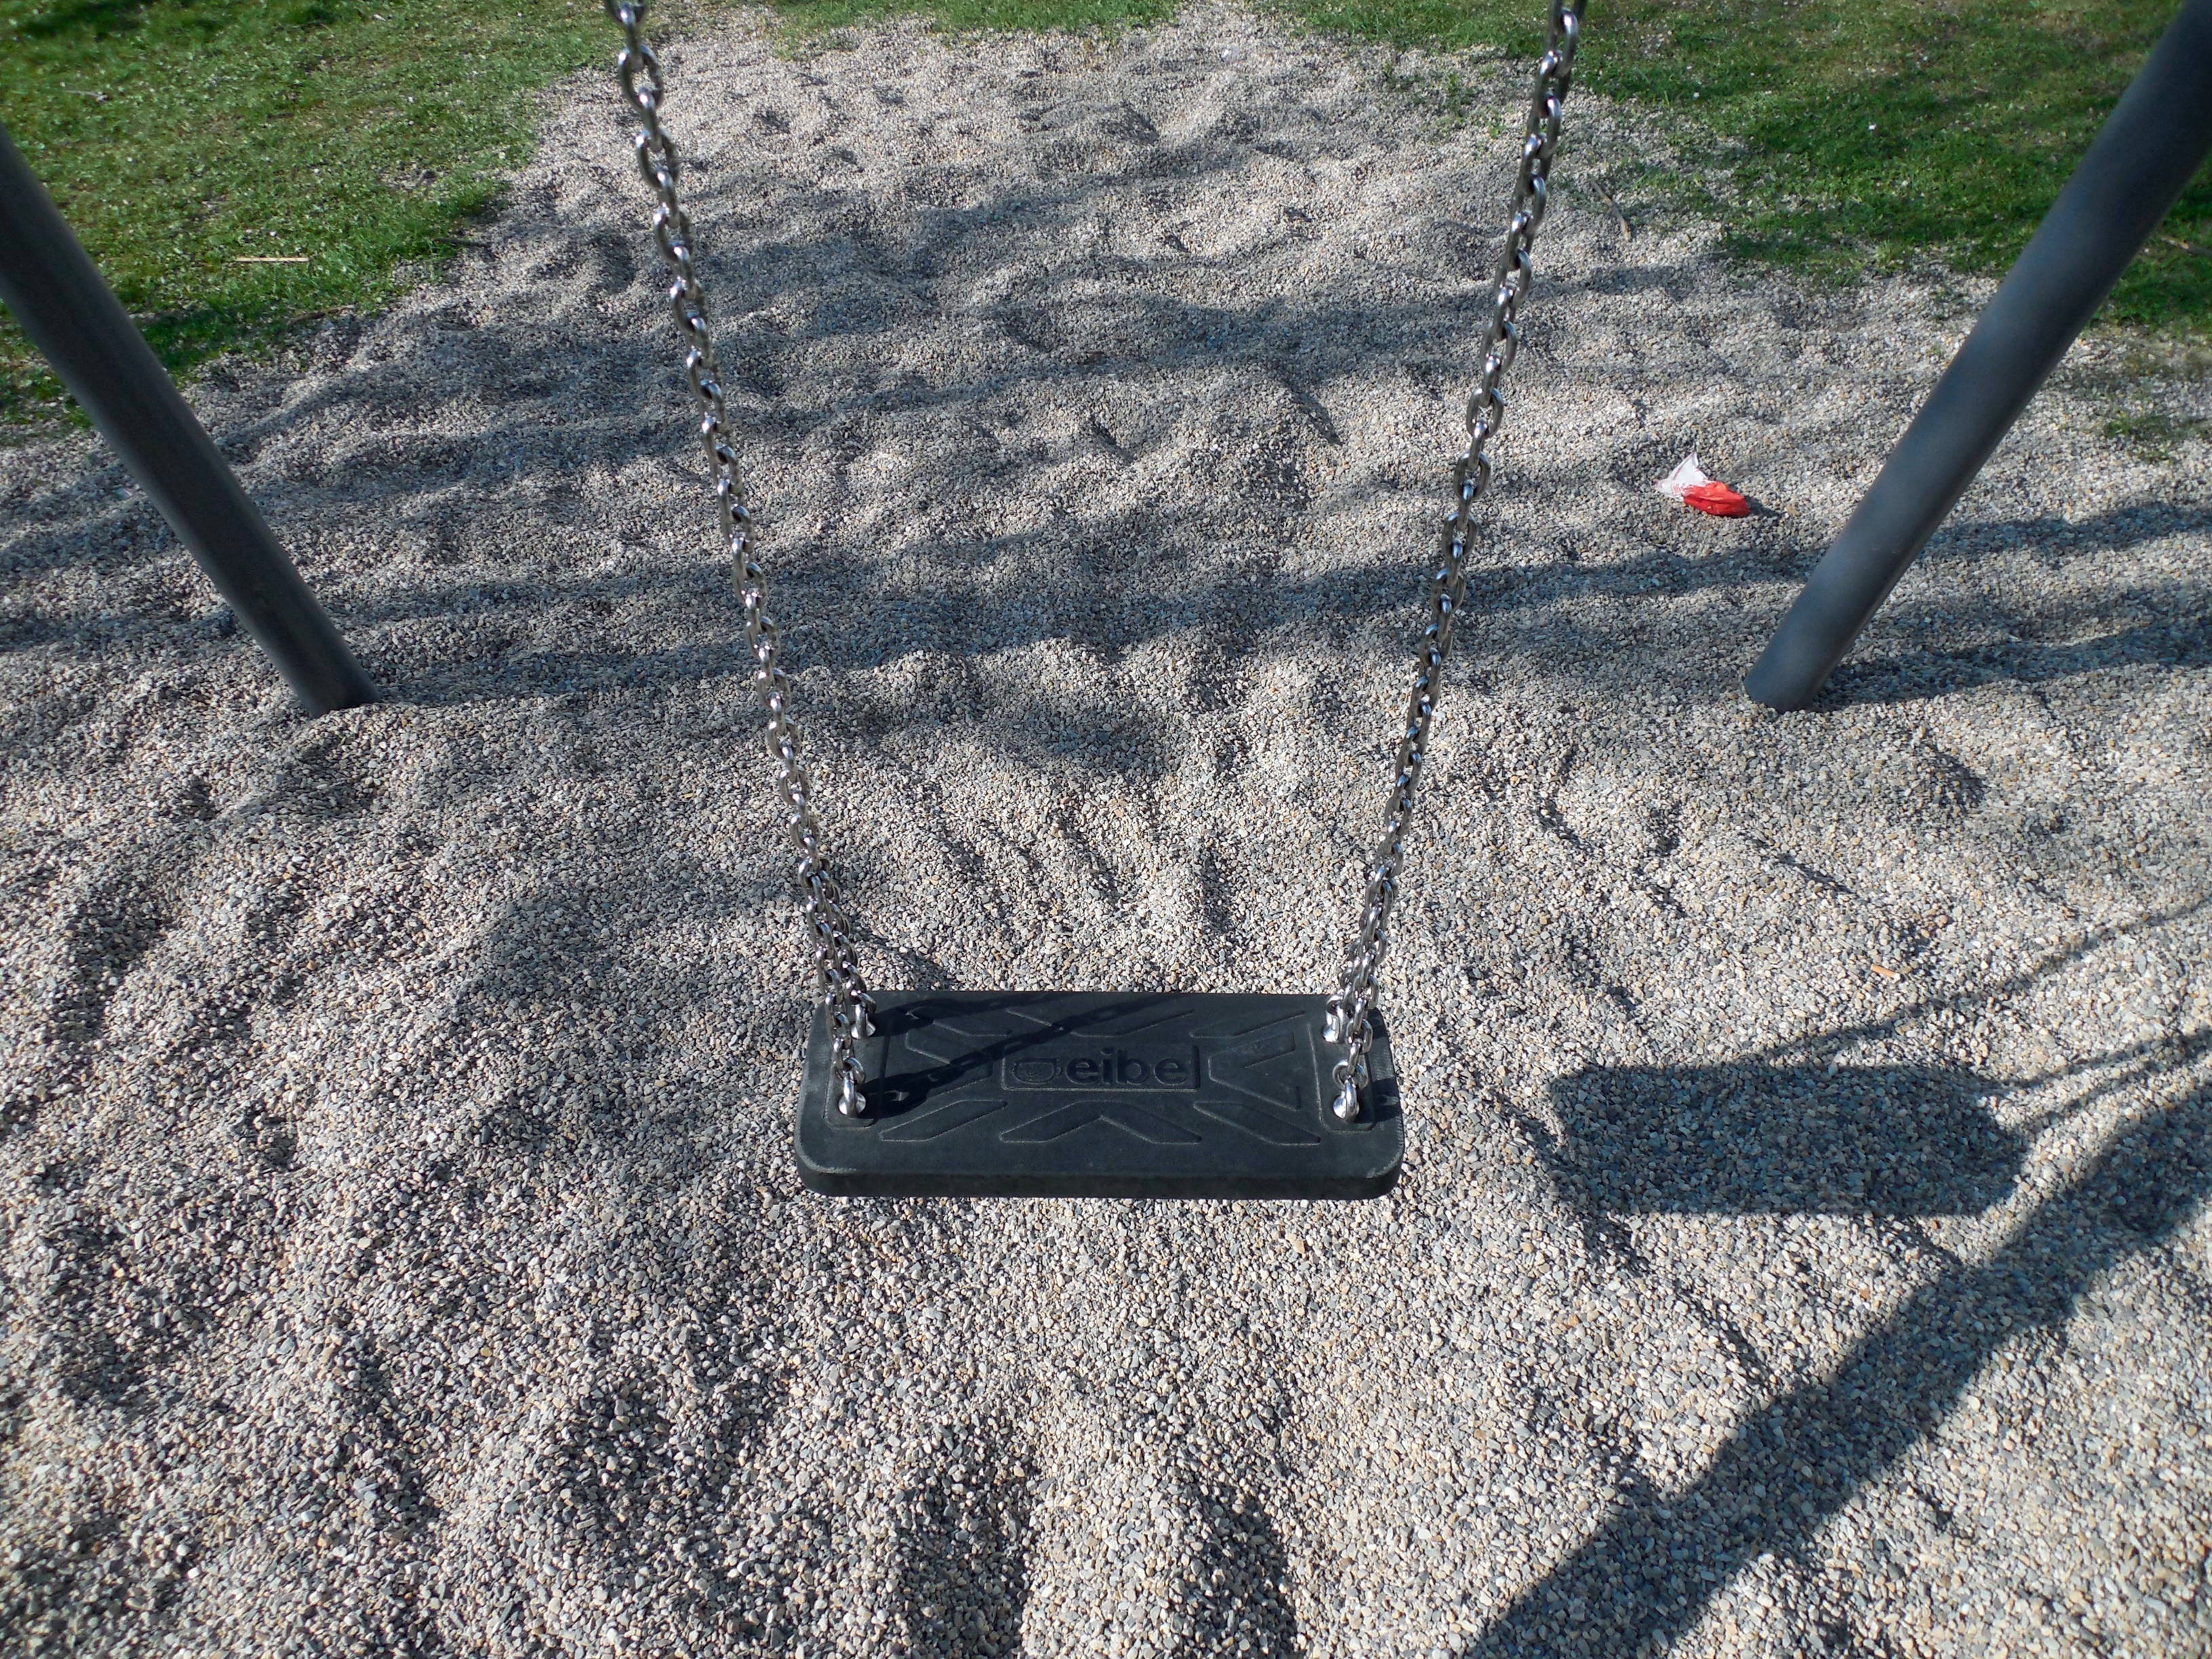
grass, lawn, play, sidewalk, roof, asphalt, soil, swing, material, playground, flooring, game device, children's playground, road surface, swing device, chains swing, swing seat